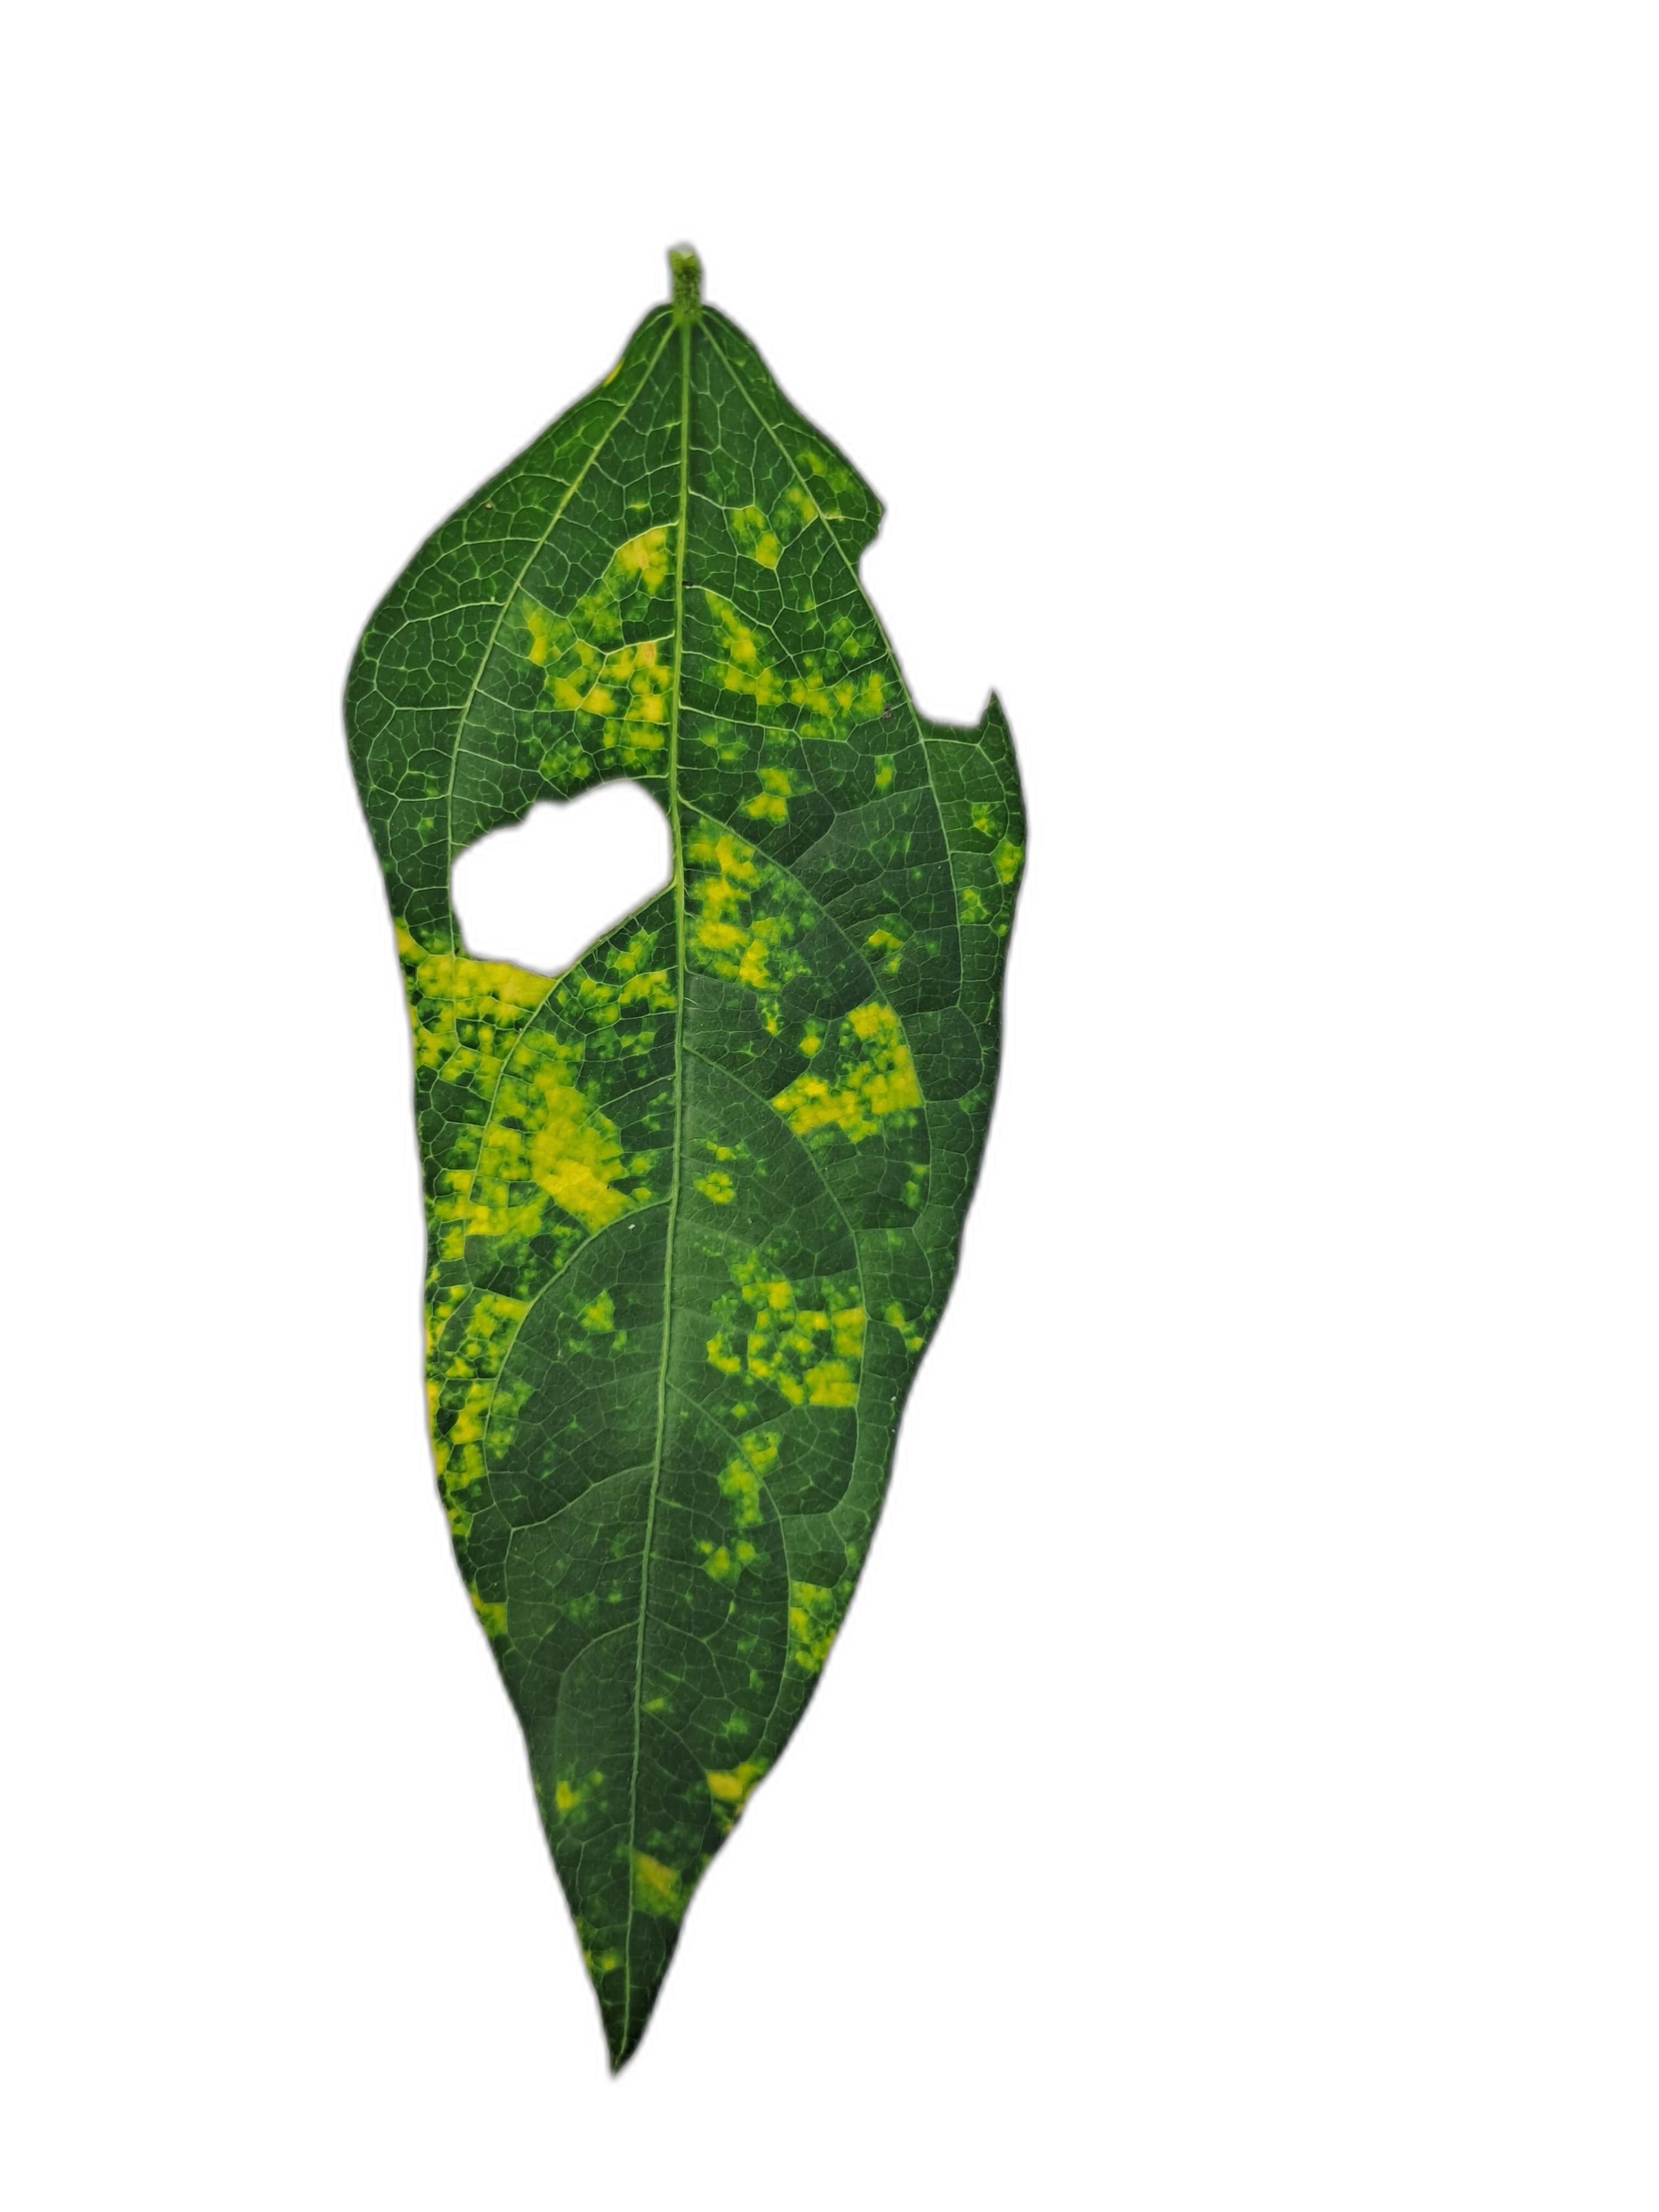
Label: Yellow Mosaic